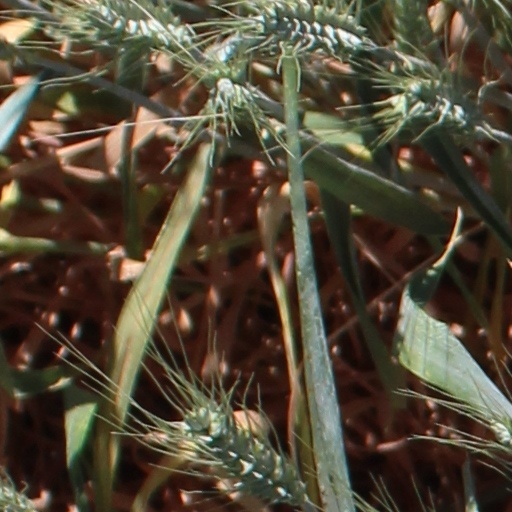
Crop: wheat